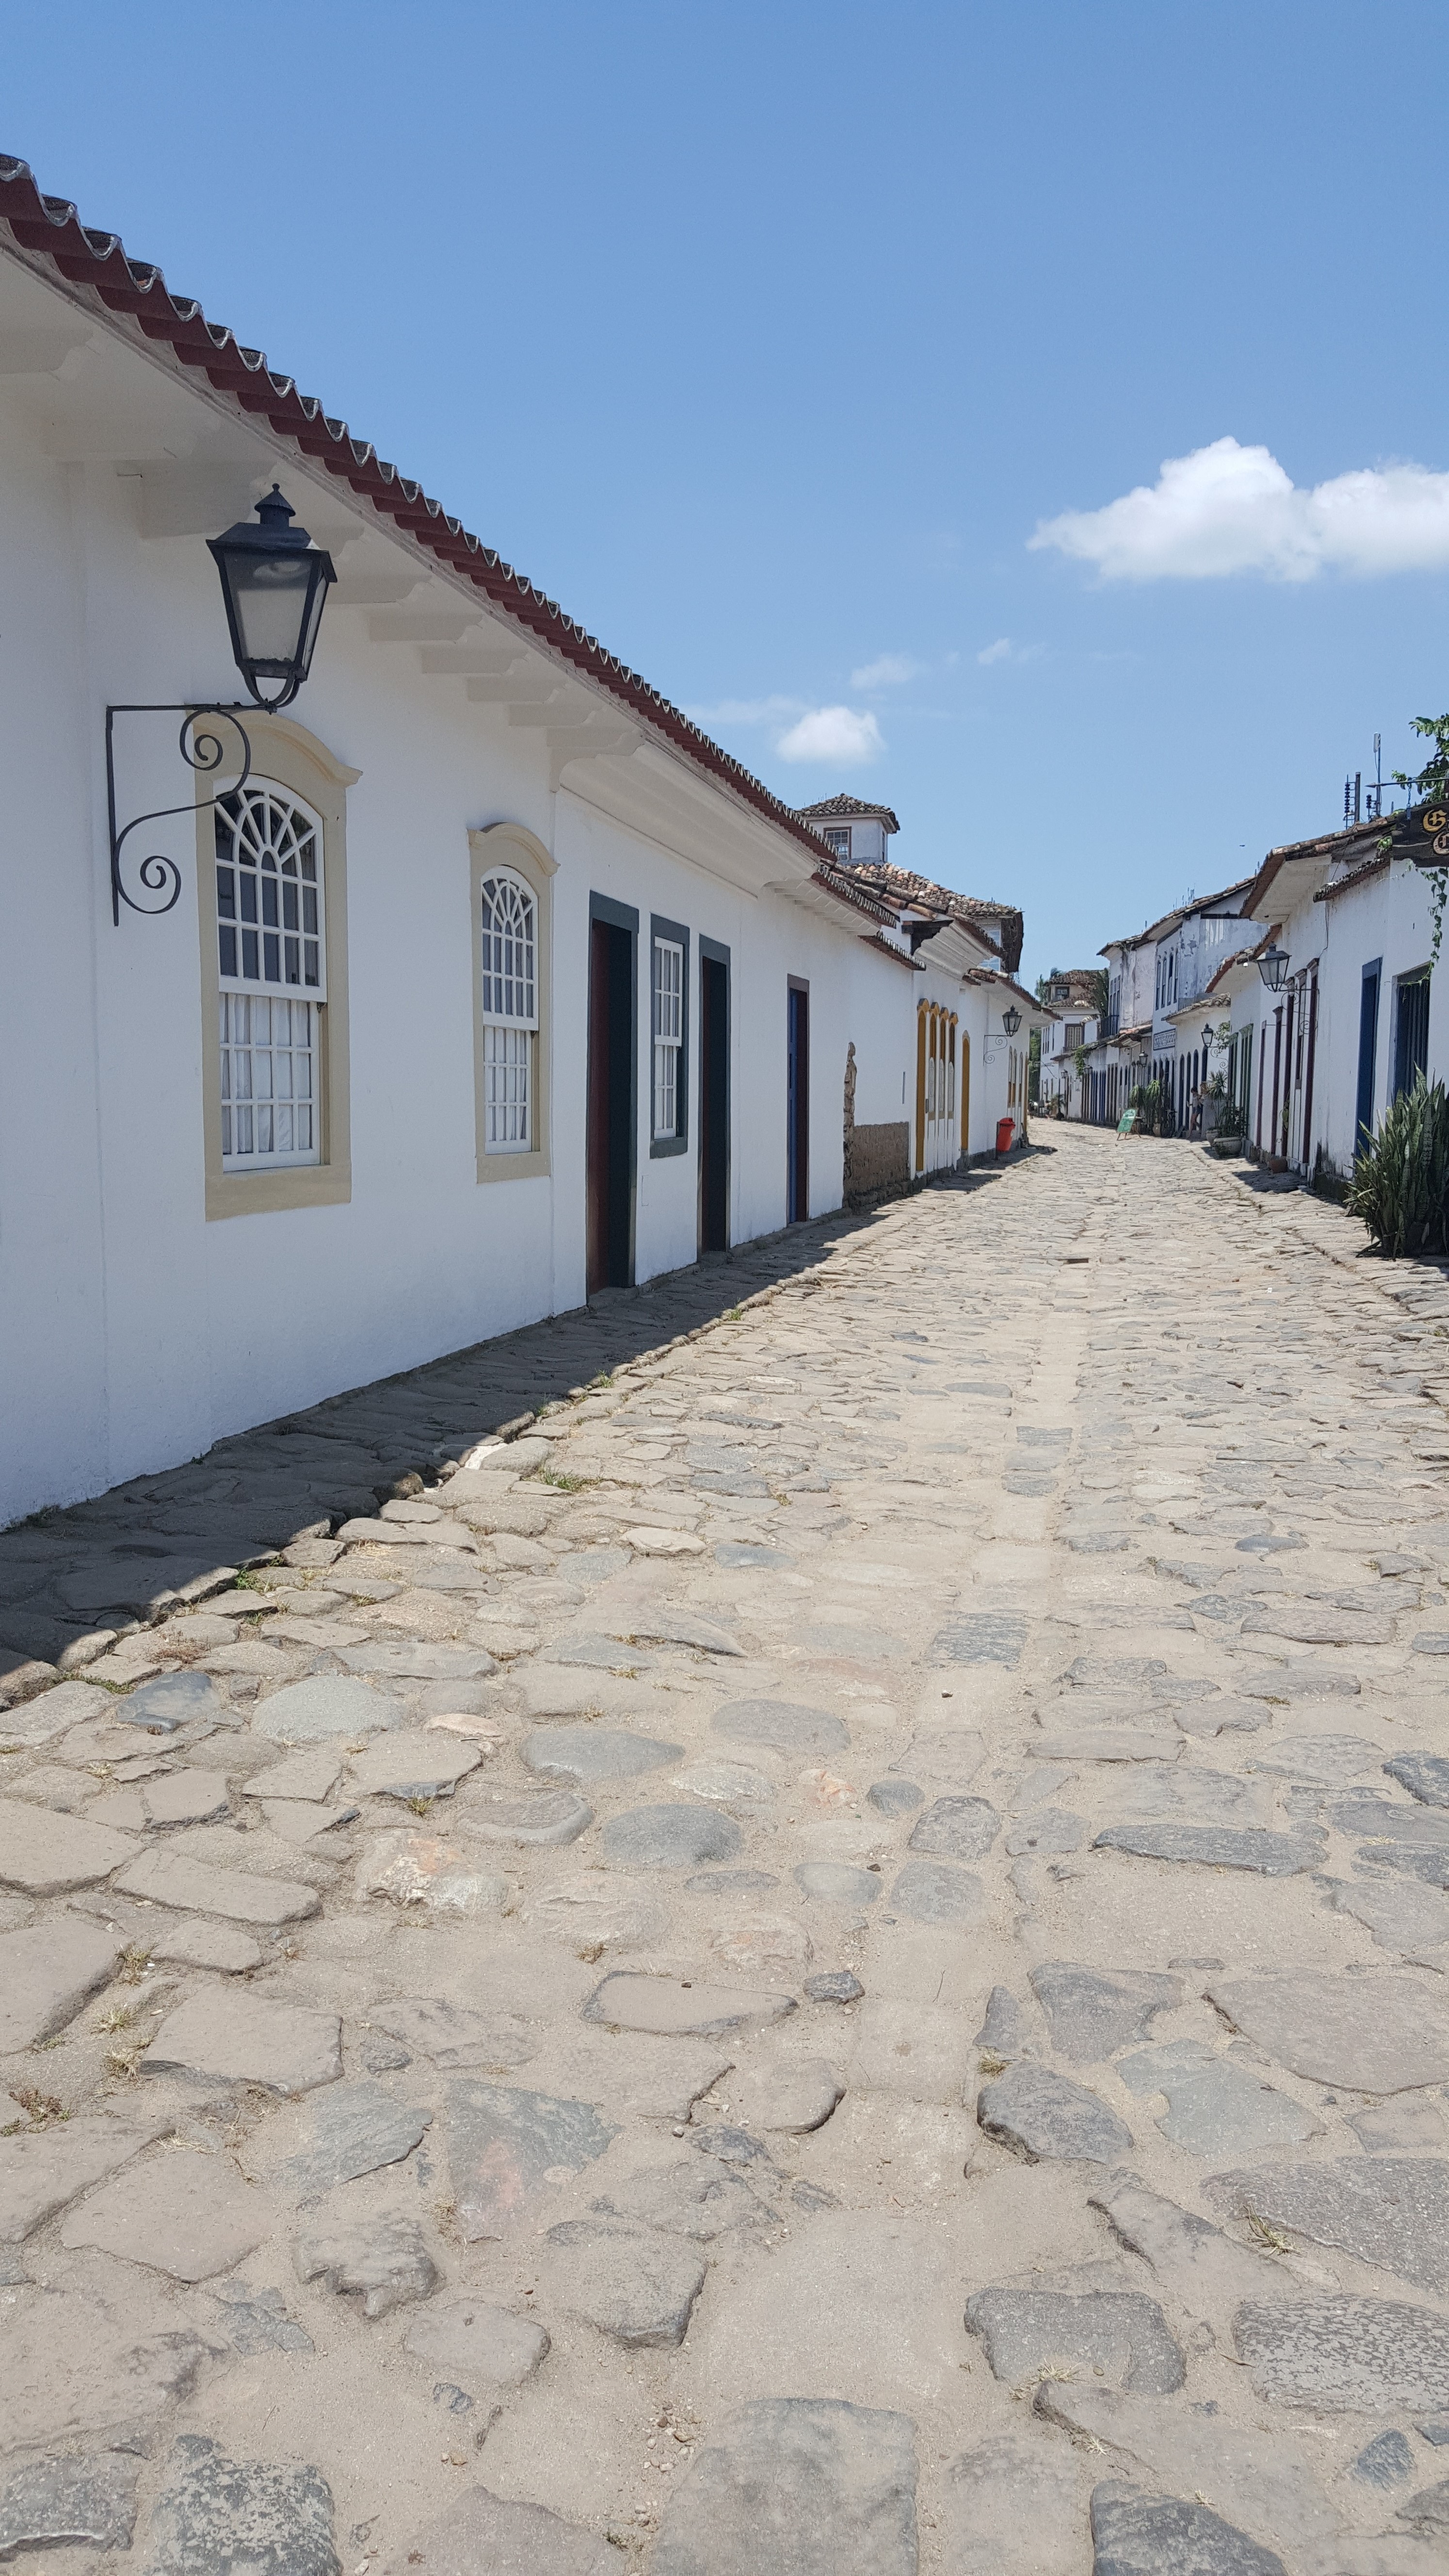
landscape, snow, winter, street, house, town, wall, walkway, village, property, estate, paraty